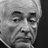
Emotion: sad